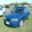
Label: automobile